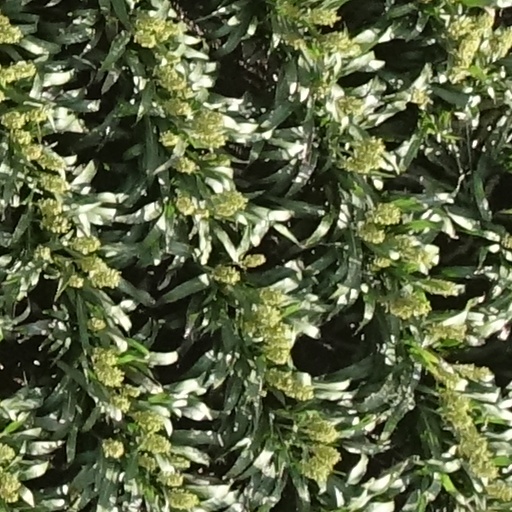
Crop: sorghum